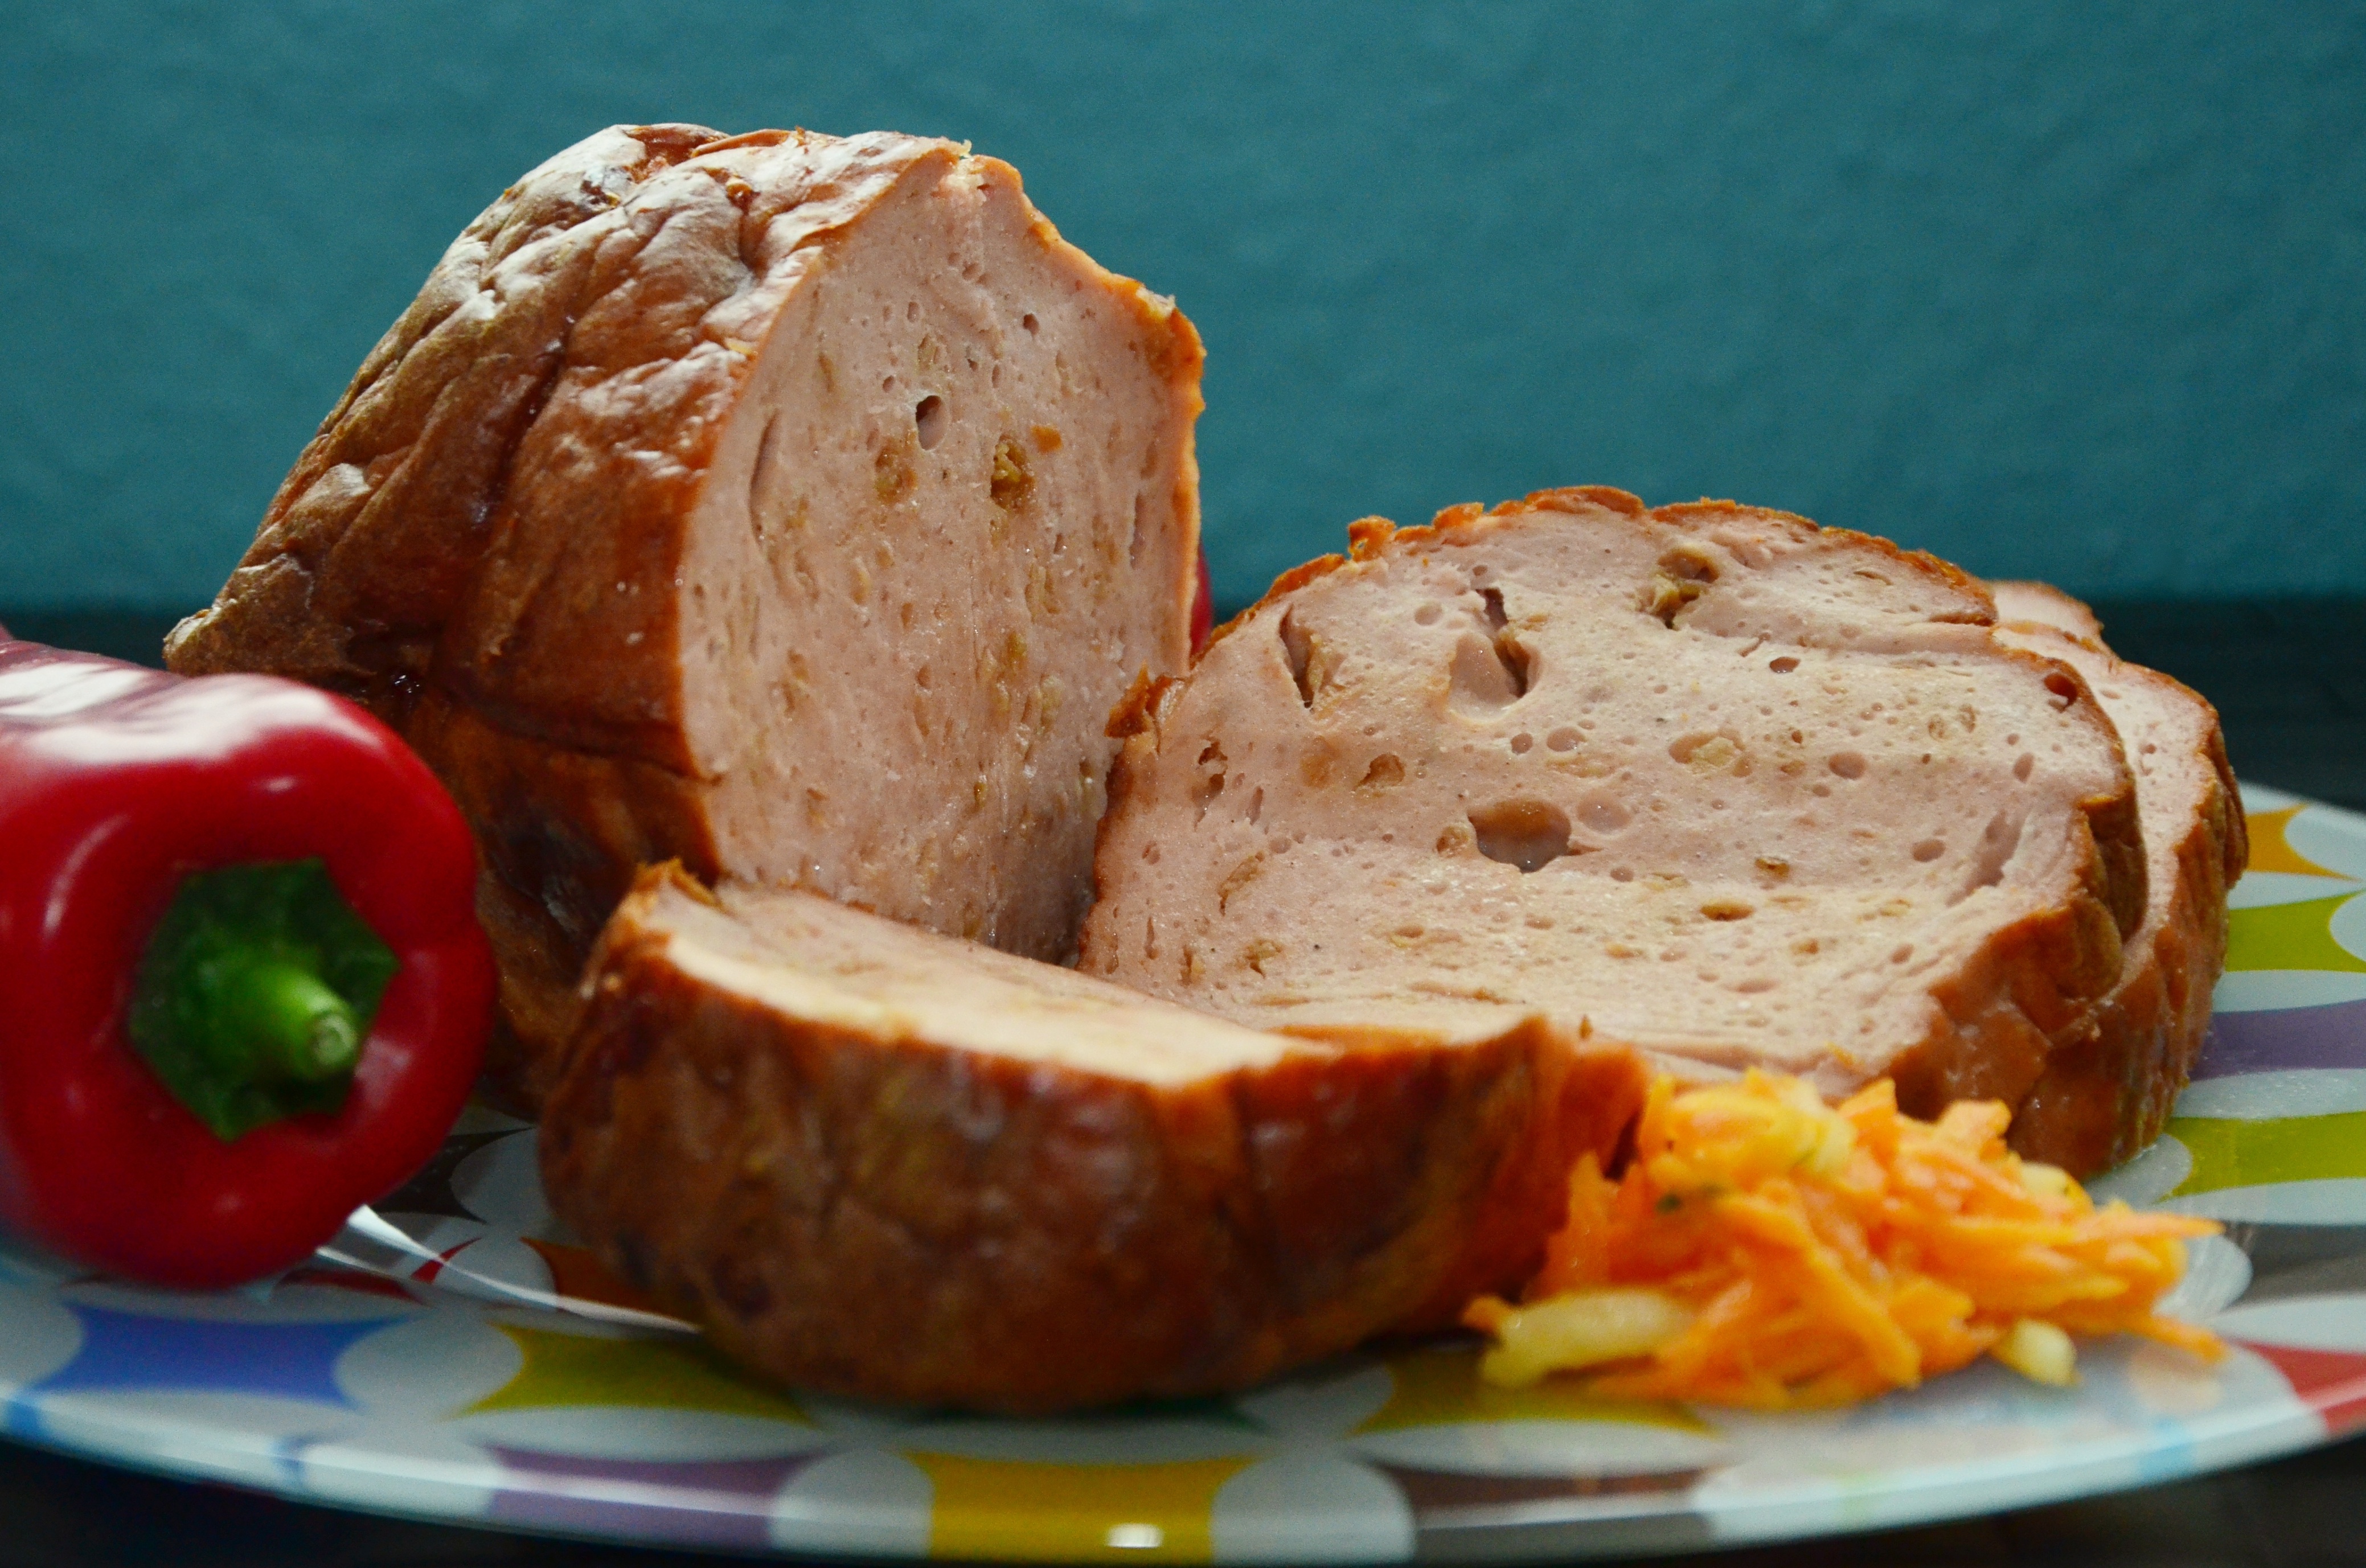
dish, meal, food, produce, eat, meat, lunch, cuisine, baked, roasting, meatloaf, liver cheese, pizza meat cheese, animal source foods